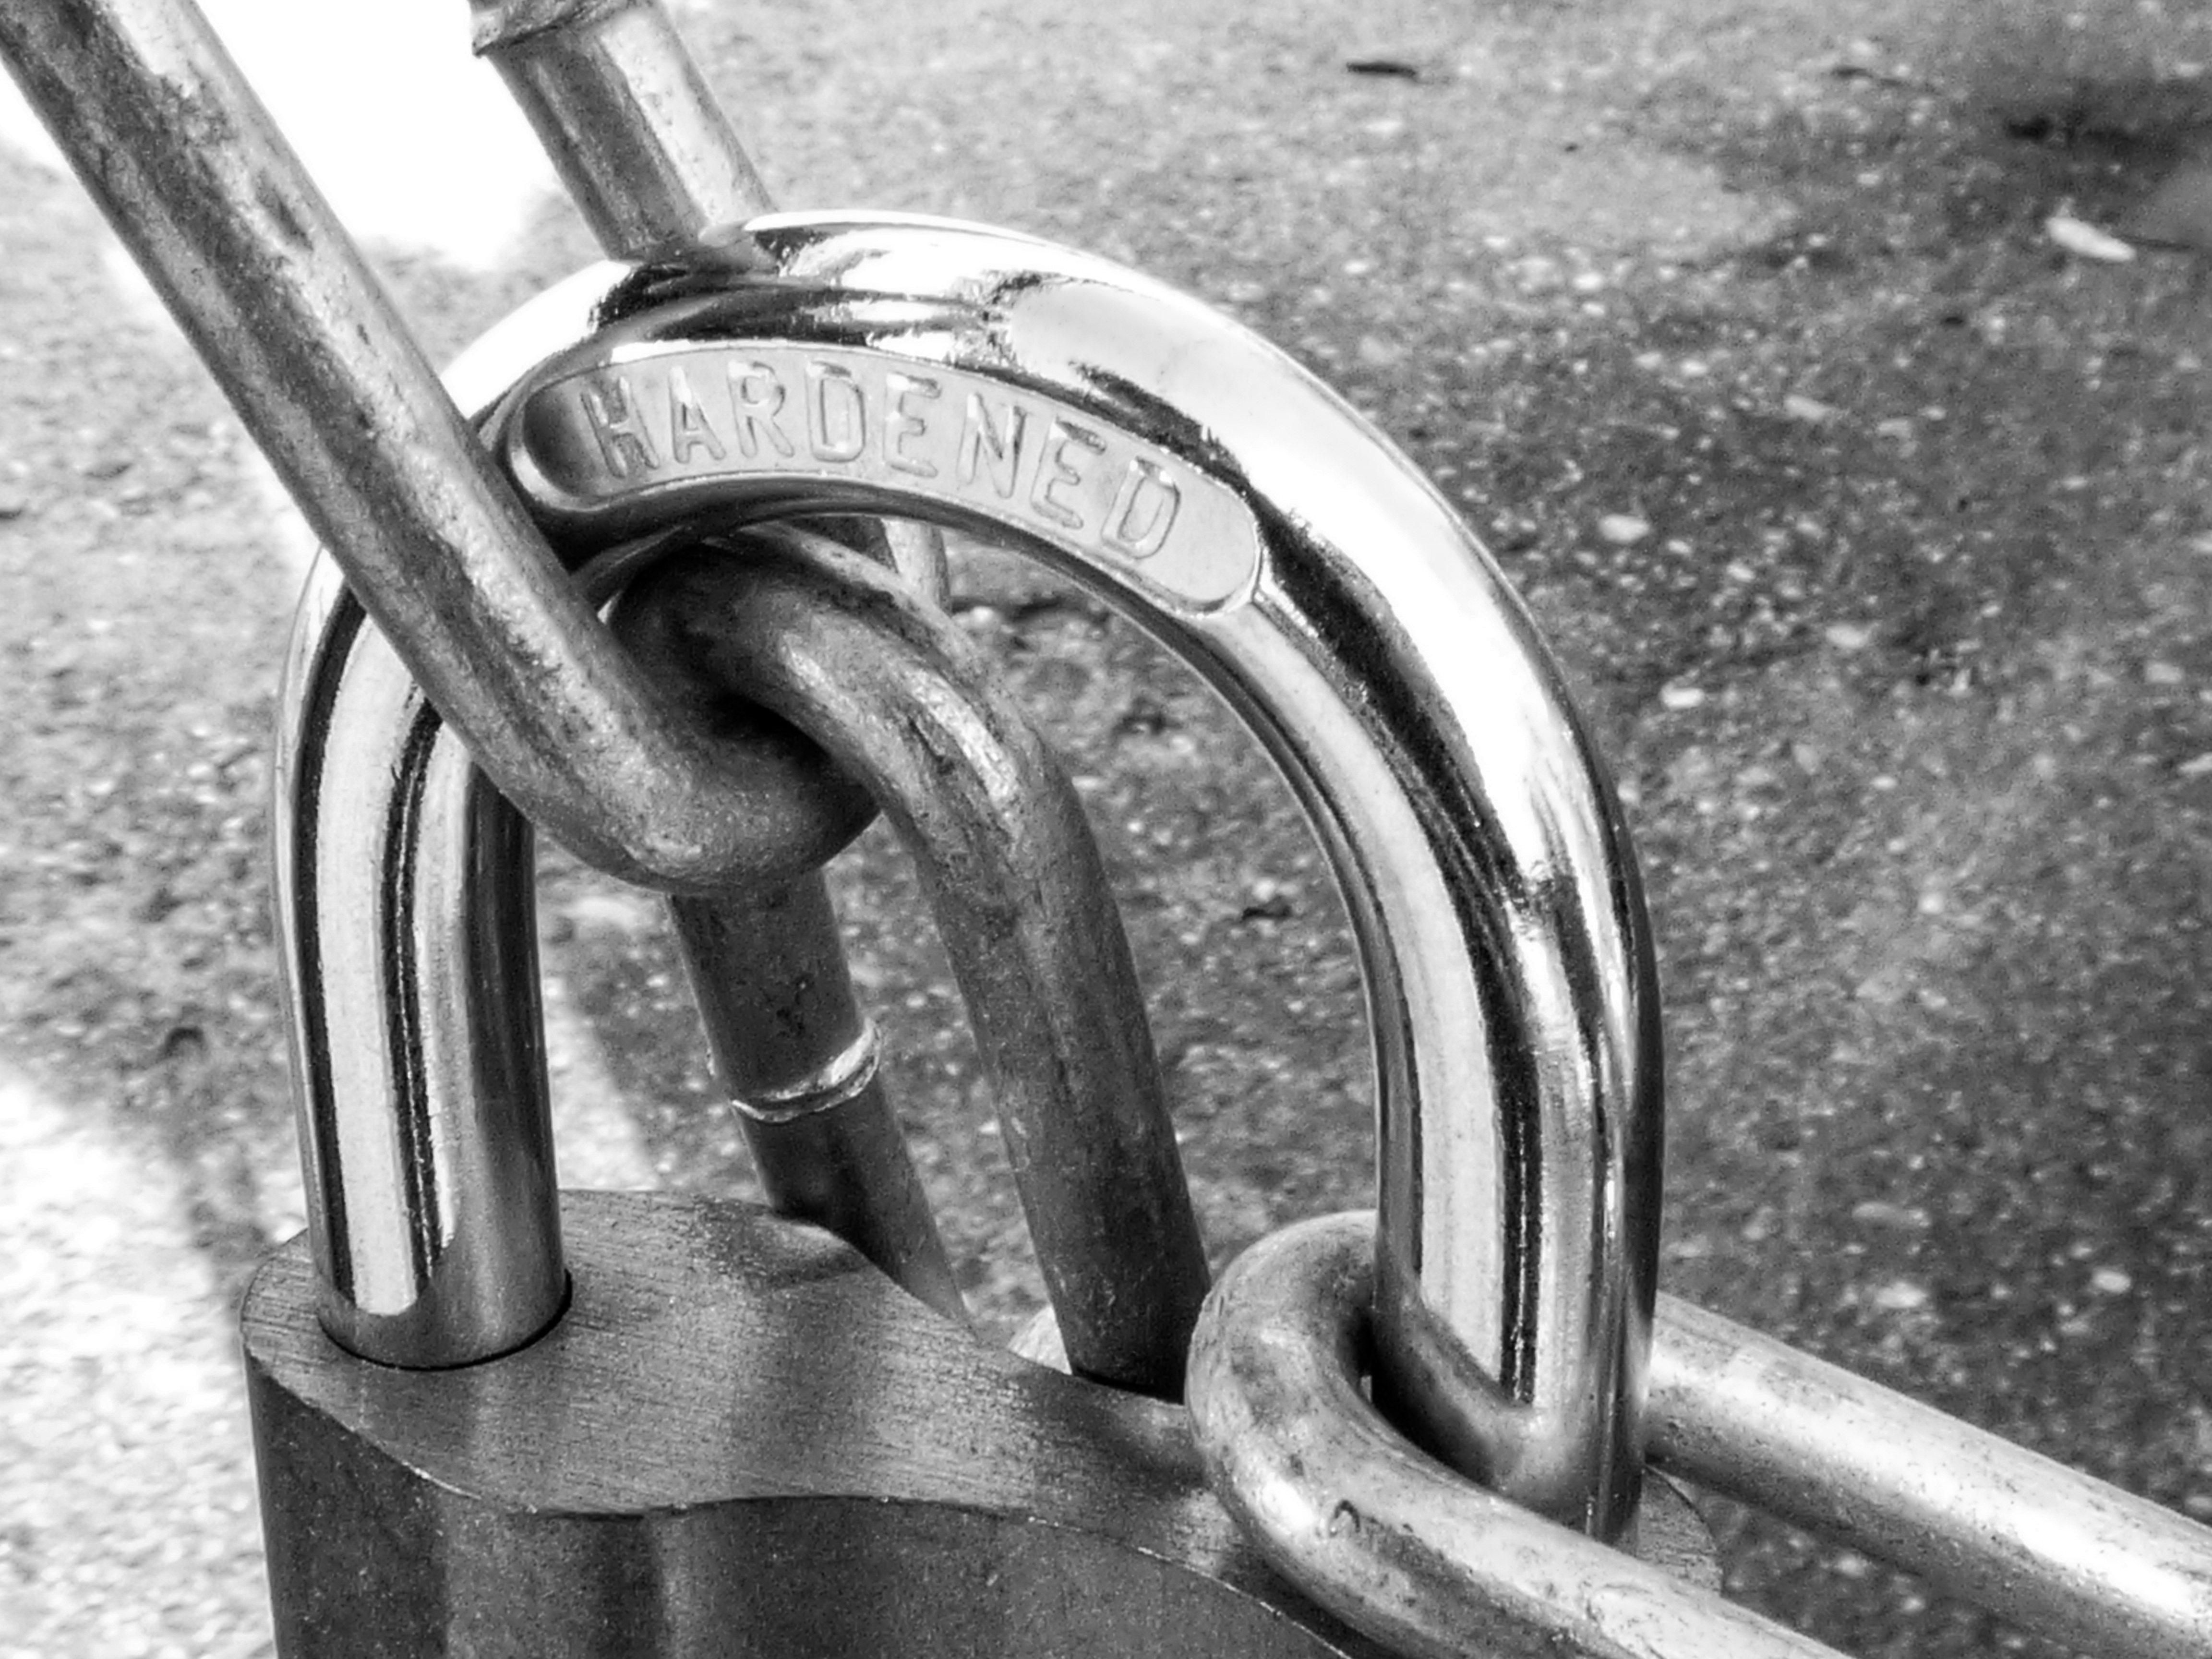
black and white, wheel, metal, monochrome, tire, padlock, sculpture, safety, iron, works, lock, strong, monochrome photography